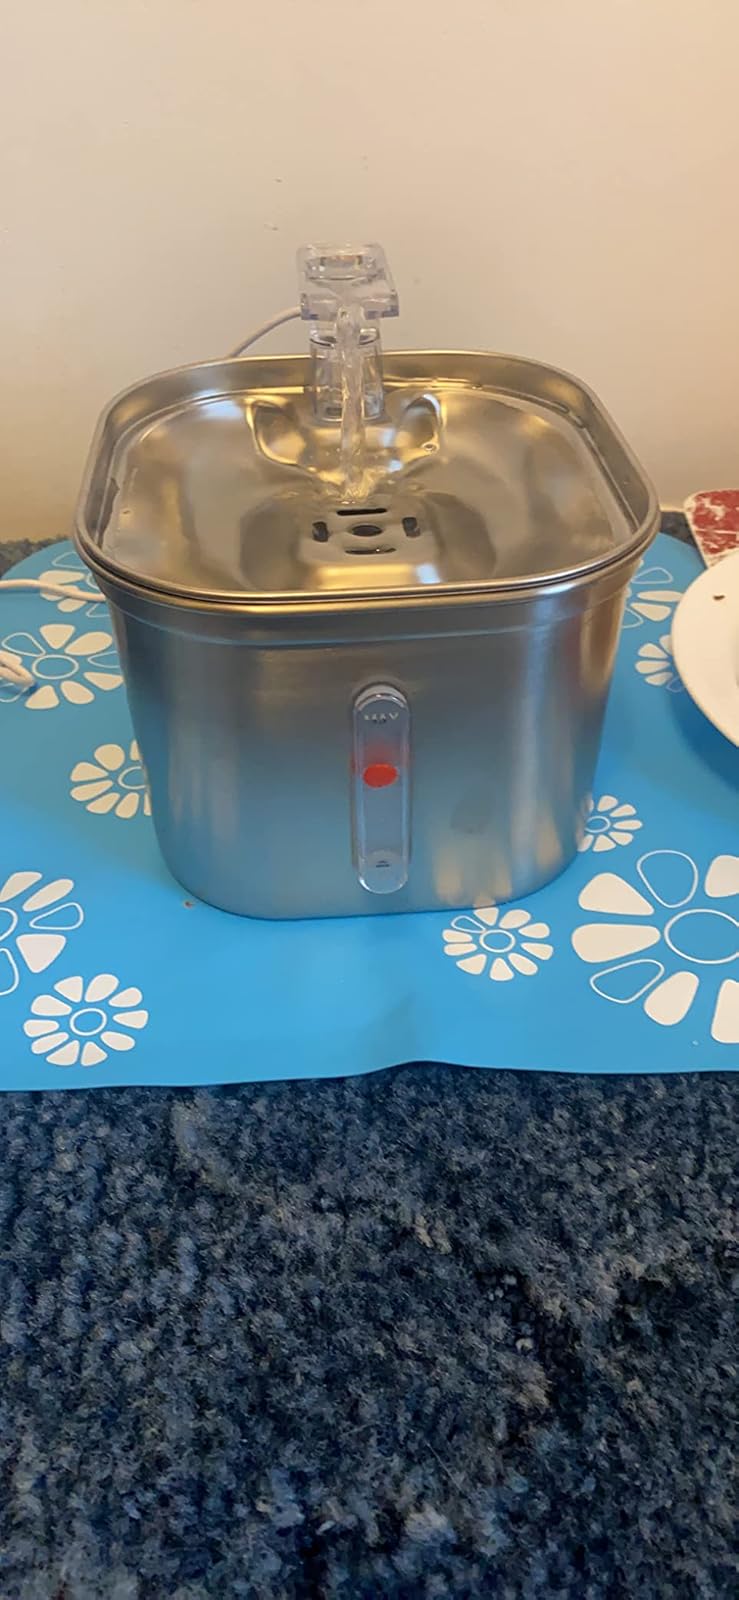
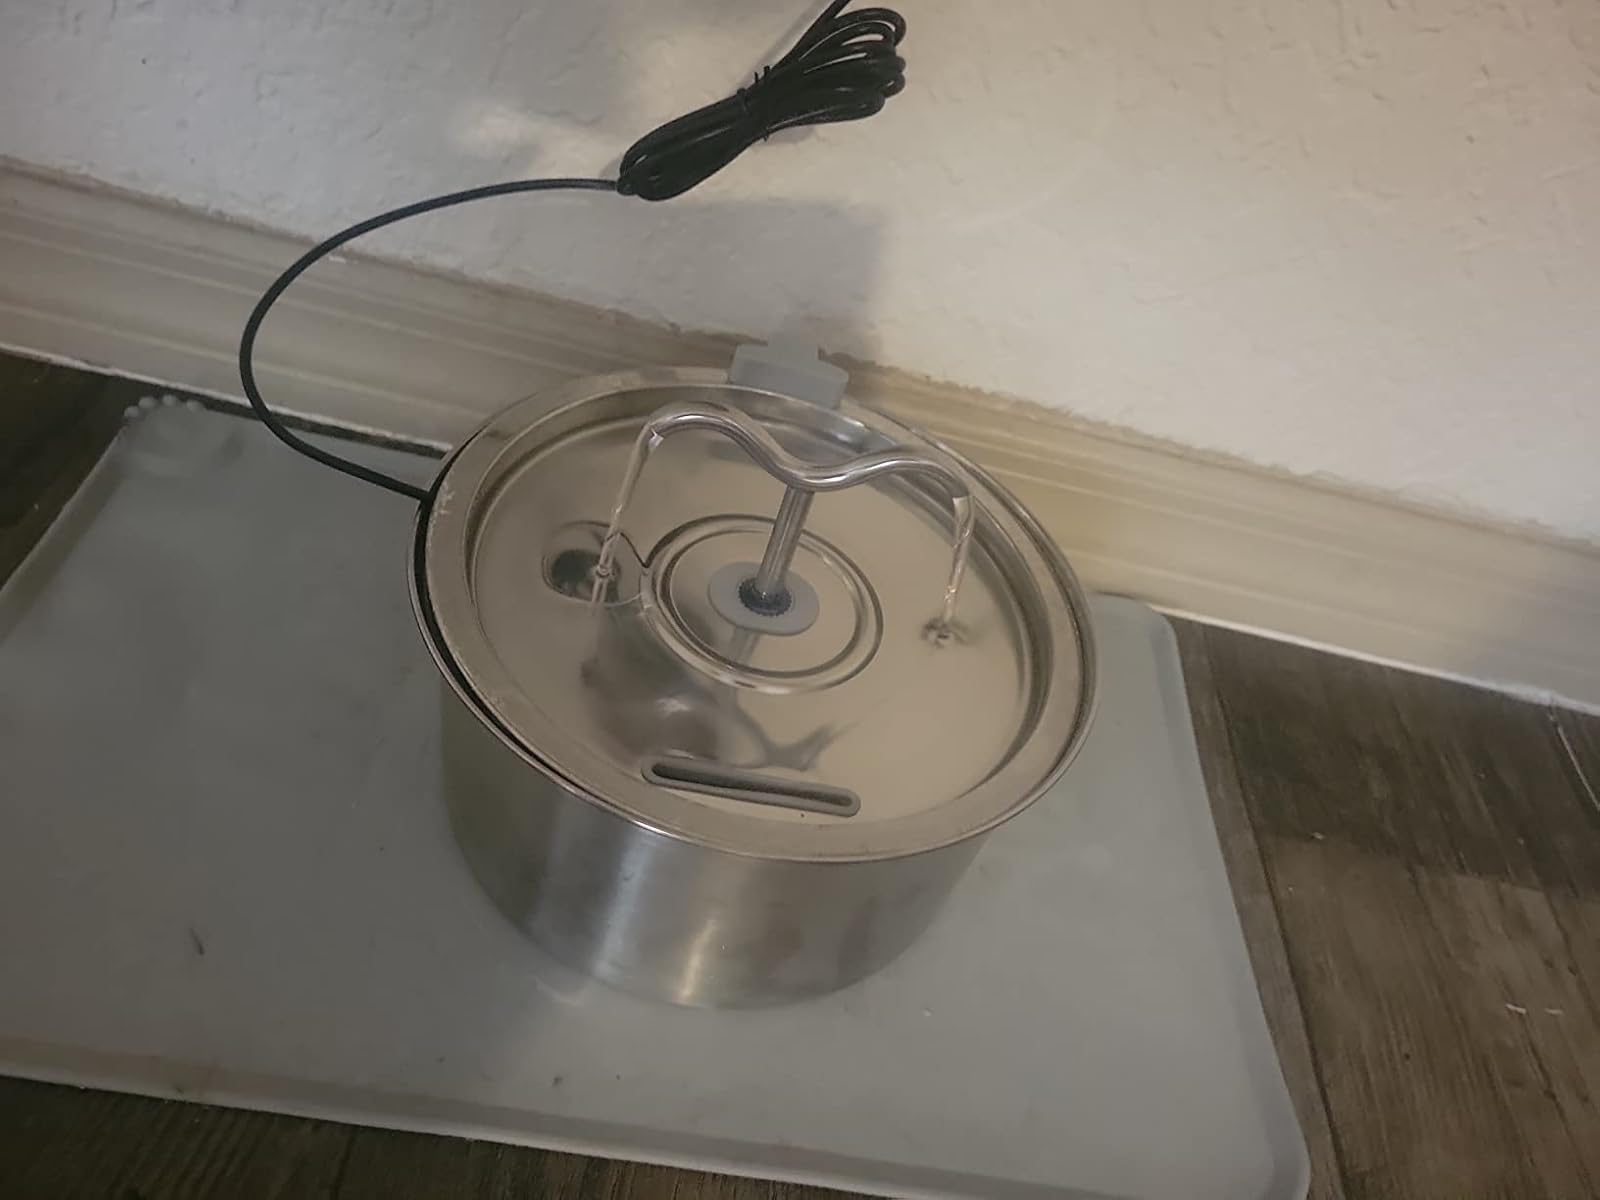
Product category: items_bowl
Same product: no